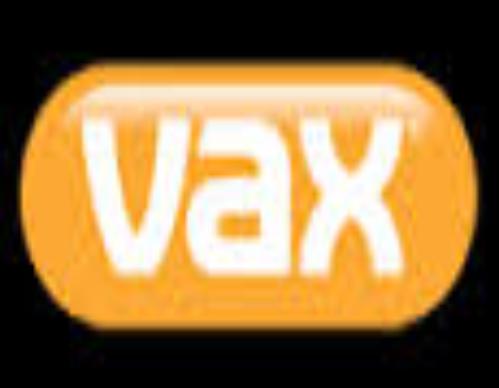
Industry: Electronic